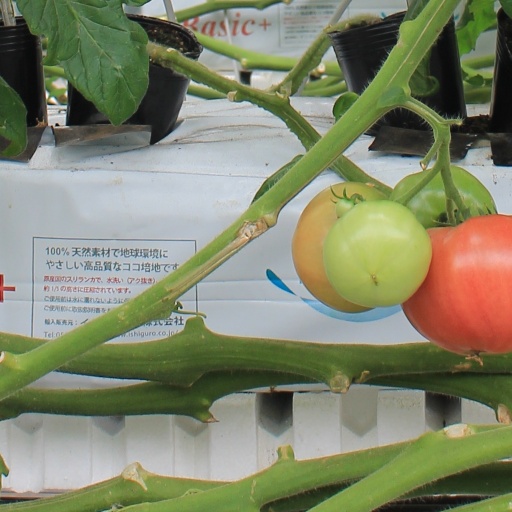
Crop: tomato